Skimmed milk

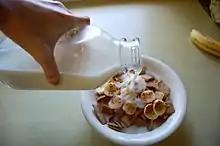
Skimmed milk being poured into a cereal bowl

Skimmed milk (British English), or skim milk (American English), is made when all the milkfat is removed from whole milk. It tends to contain around 0.1% to 0.3% fat.